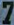
Number: 7